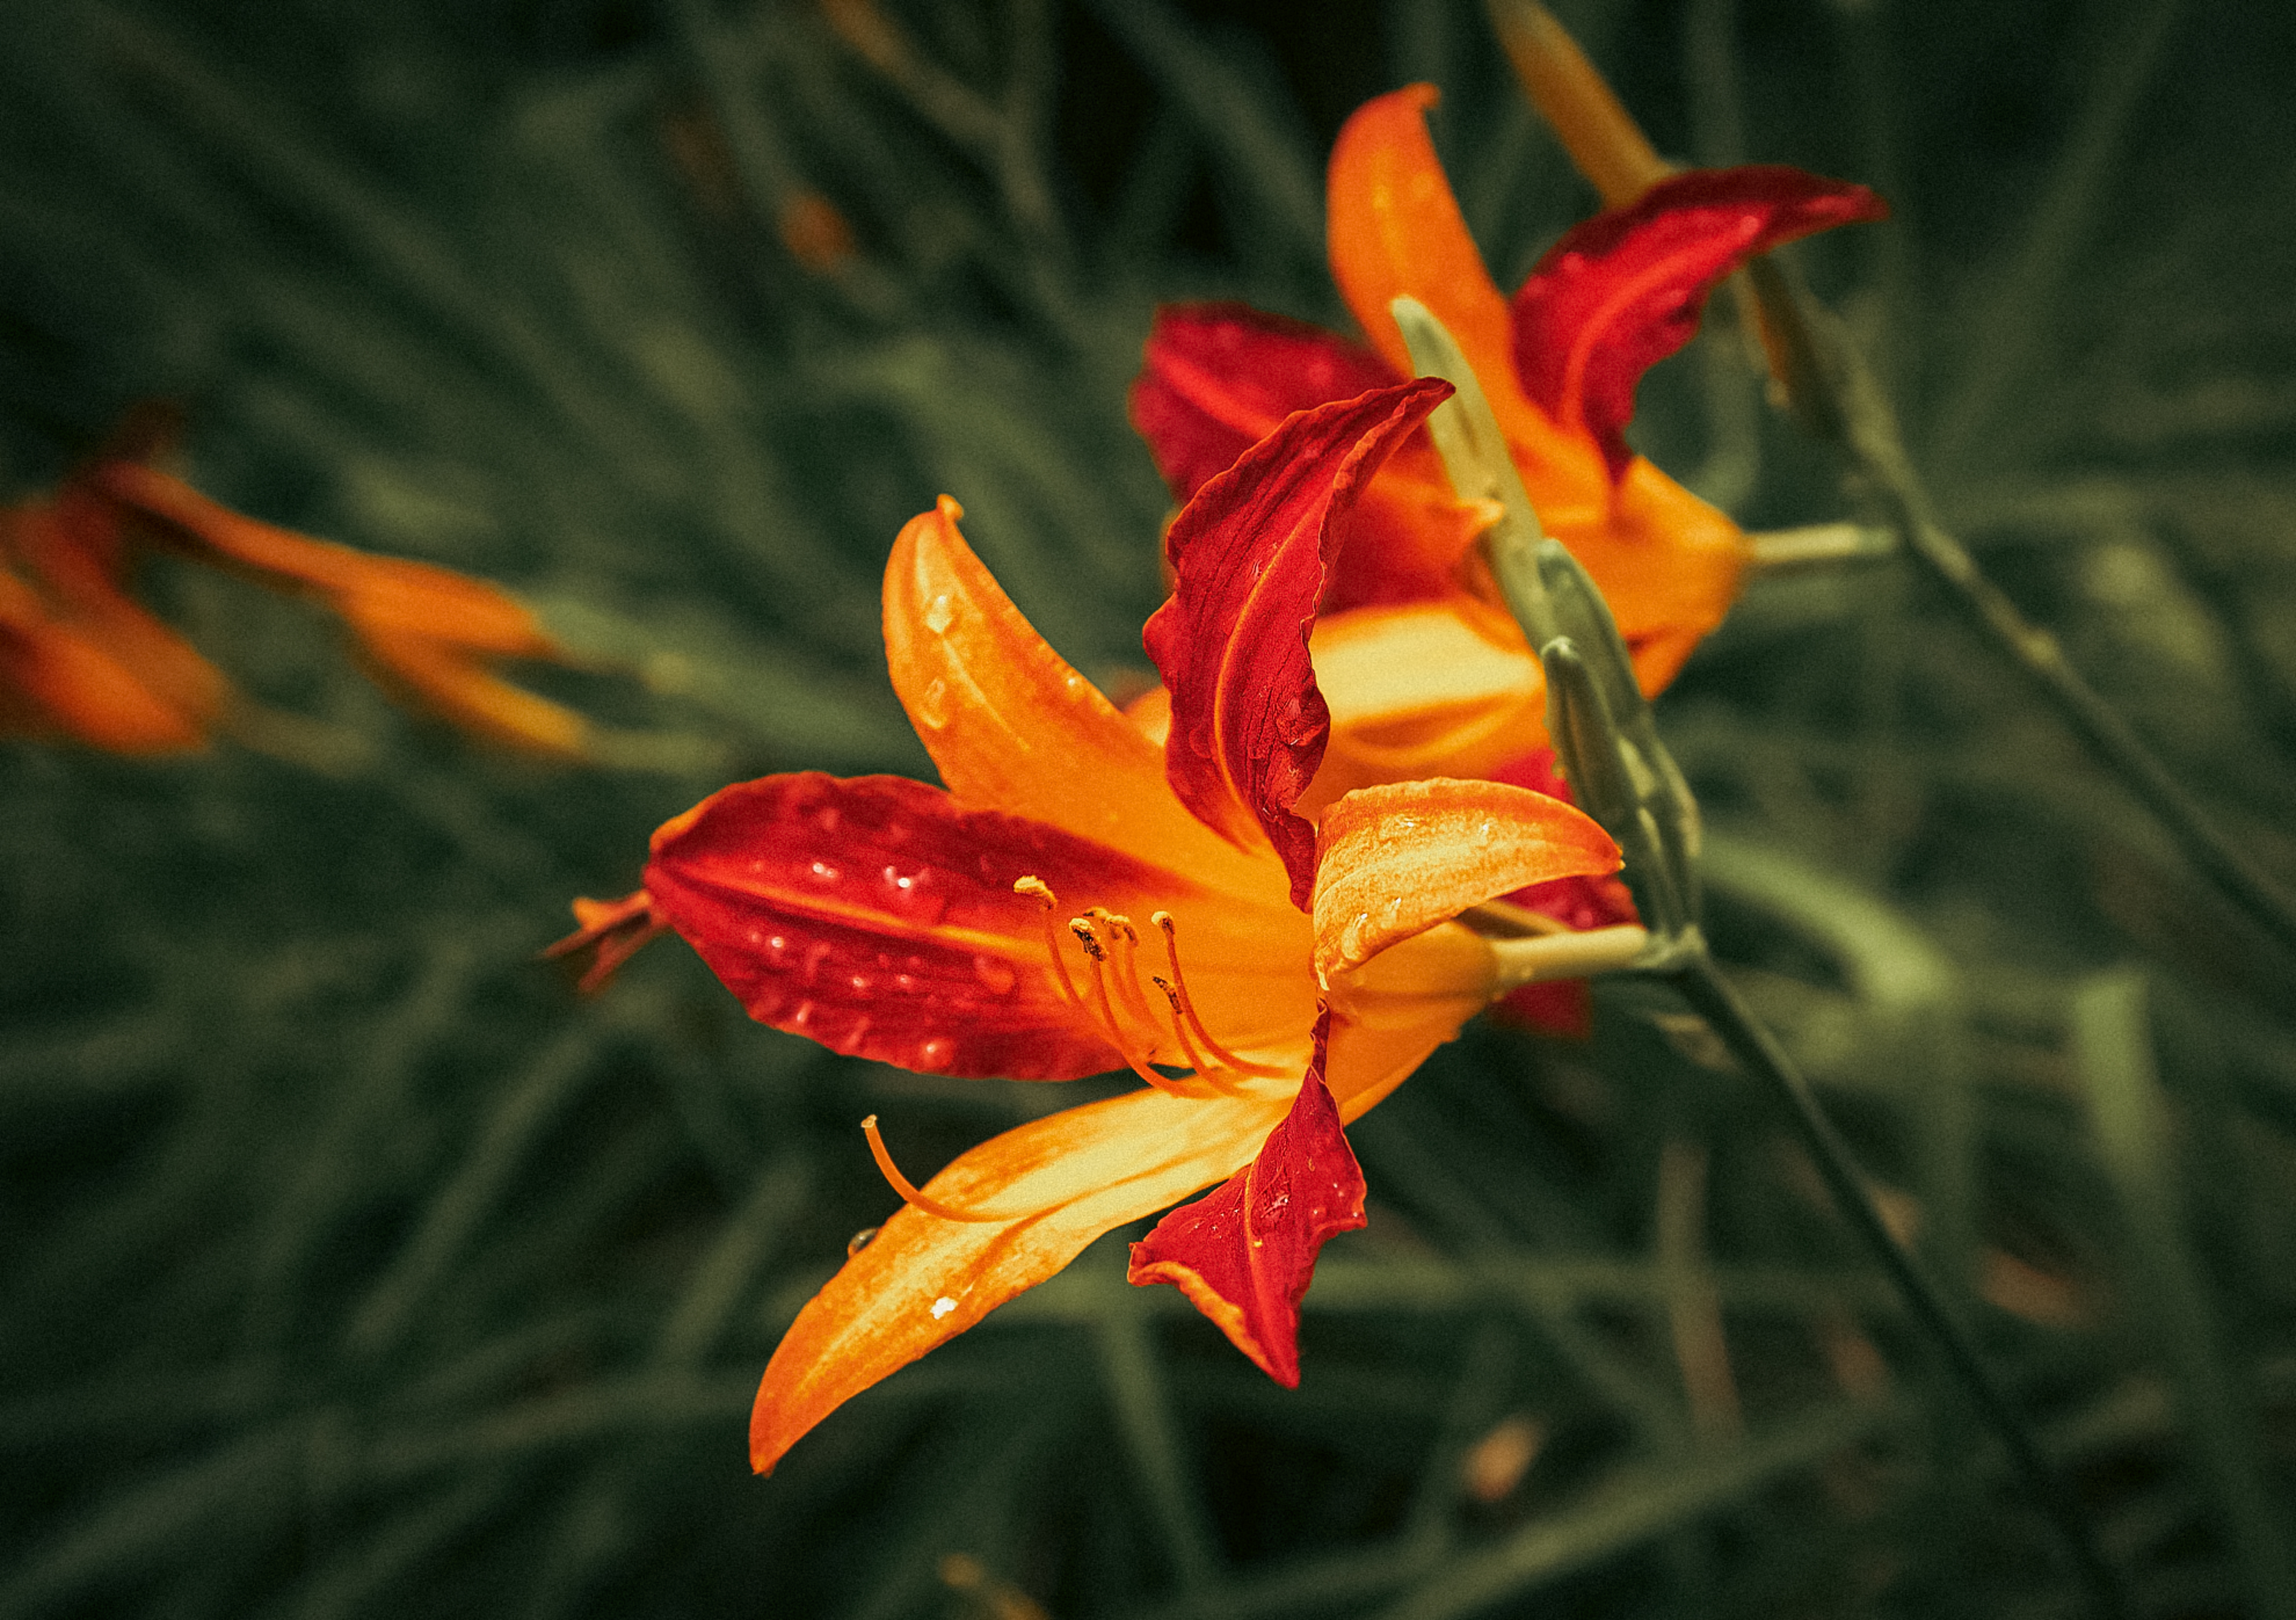
Lilia, flower, plant, petal, terrestrial plant, lily, Pedicel, close up, flowering plant, Lily order, peach, macro photography, wildflower, annual plant, herbaceous plant, daylily, orange lily, monocotyledon, plant stem, lily family, natural landscape, pollen, art, amaryllis family, perennial plant